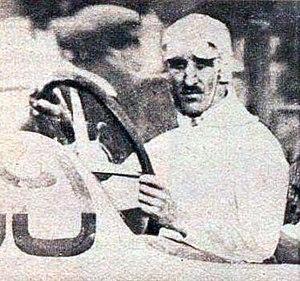
Christian Werner, vainqueur de la Targa Florio en 1924.
Christian Werner était un pilote automobile allemand.